Richard Arcara

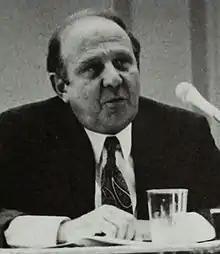

Richard Joseph Arcara (born June 6, 1940) is a senior United States district judge of the United States District Court for the Western District of New York.